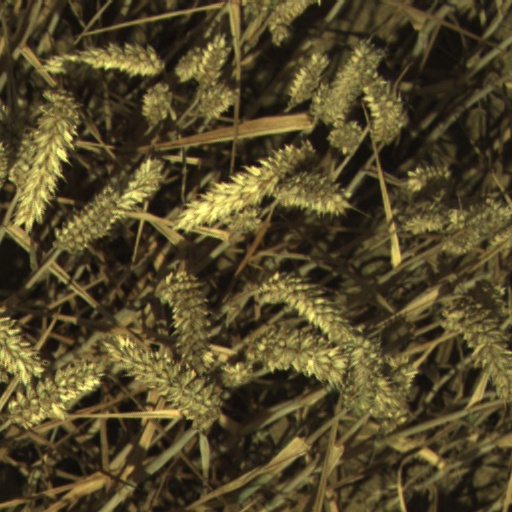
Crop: wheat